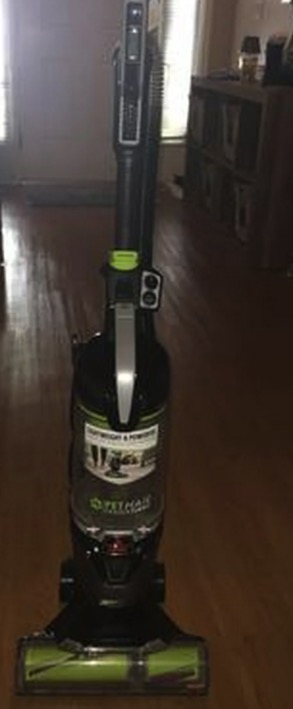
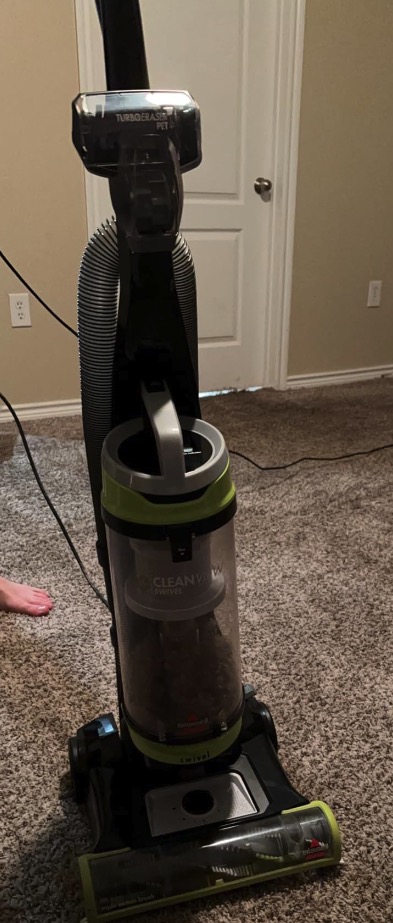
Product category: items_vacuum
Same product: no